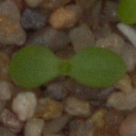
Label: scentless_mayweed